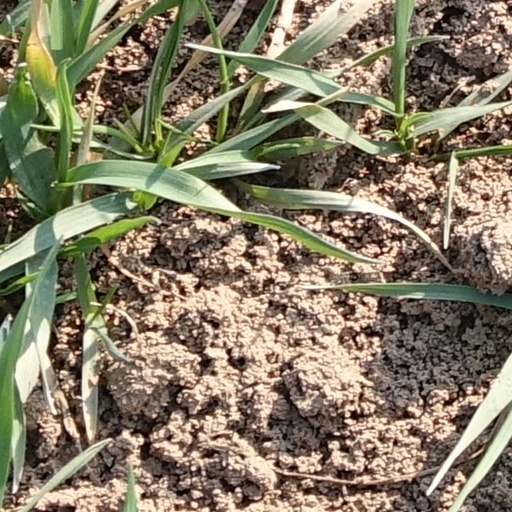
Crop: wheat